Tom Guise

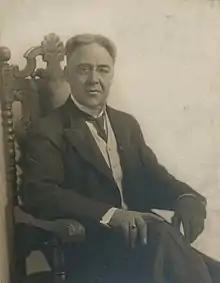
Tom Guise in 1909

Tom Guise (1857–1930) was an American male actor on stage and screen. He appeared in numerous films in the decade spanning 1917 to 1927.